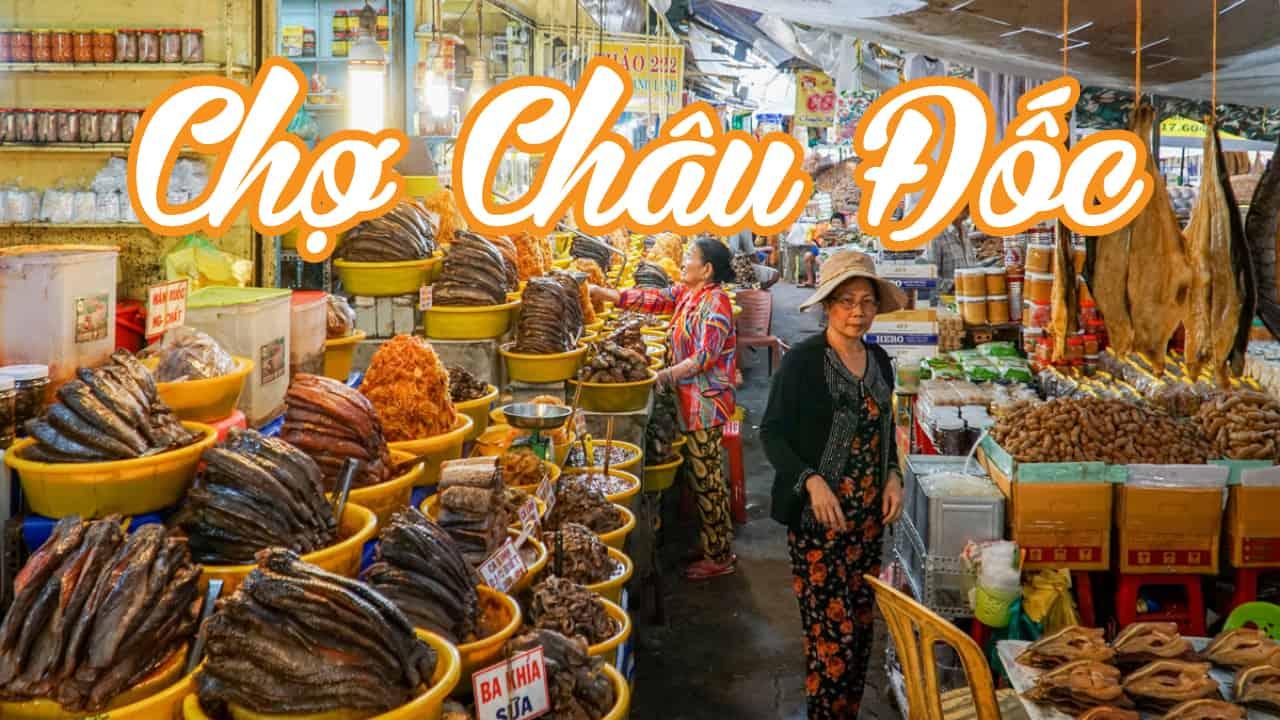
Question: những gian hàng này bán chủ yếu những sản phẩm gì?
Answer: bán chủ yếu các loại thực phẩm khô